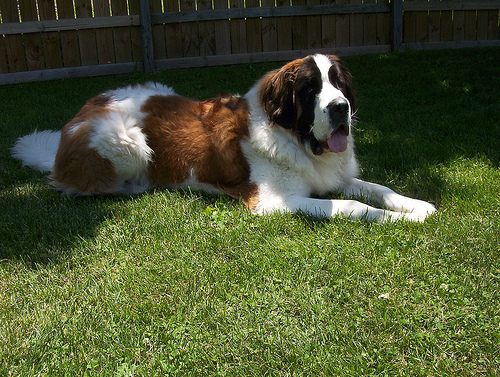
Breed: saint bernard